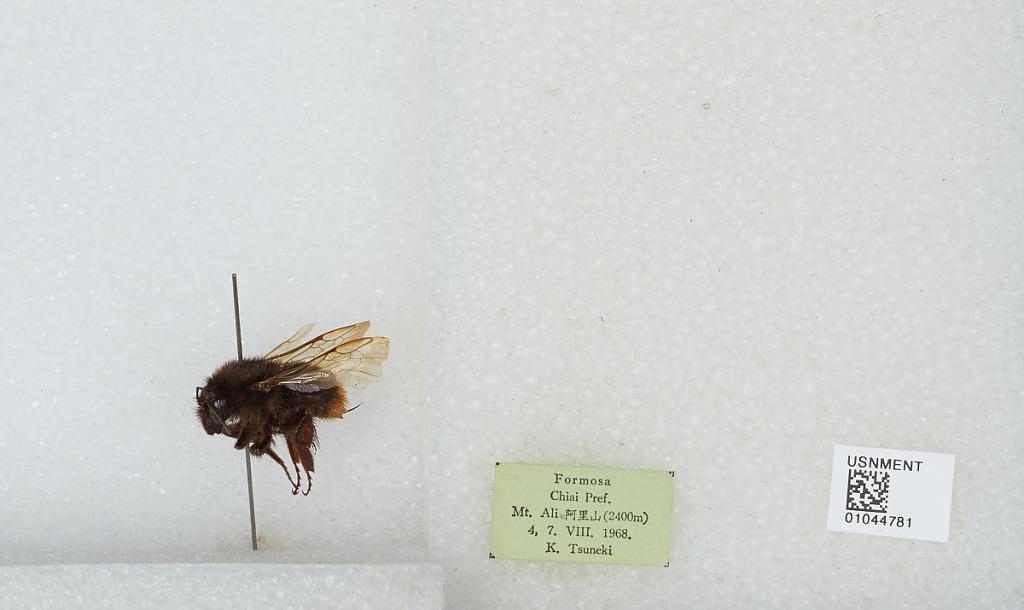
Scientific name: Bombus sp.
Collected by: K. Tsuneki
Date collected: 1968-8-4
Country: Taiwan
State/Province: Taiwan
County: Chiayi
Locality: Mt. Ali